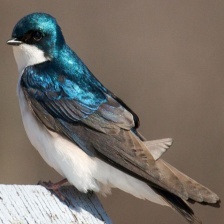
Species: TREE SWALLOW
Scientific name: TACHYCINETA BICOLOR